Uttama Villain

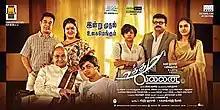
Theatrical release poster

 is a 2015 Indian Tamil-language comedy drama film directed by Ramesh Aravind and written by Kamal Haasan, who co-produced the film with Chandrahasan under Raaj Kamal Films International and N. Lingusamy and N. Subash Chandrabose under Thirrupathi Brothers. The film features an ensemble cast that includes Hassan, K. Viswanath, K. Balachander (in his posthumous film), Jayaram, Andrea Jeremiah, Pooja Kumar, Nassar, Parvathy Thiruvothu and Urvashi in prominent roles. In the film, a leading superstar, who is affected by a brain tumour and having a short time to live, approaches his mentor to direct his final film—a folklore-ish comedy about a man who keeps cheating death and his role in saving a kingdom—while also trying to sort out his personal relationship with his estranged son and illegitimate daughter.